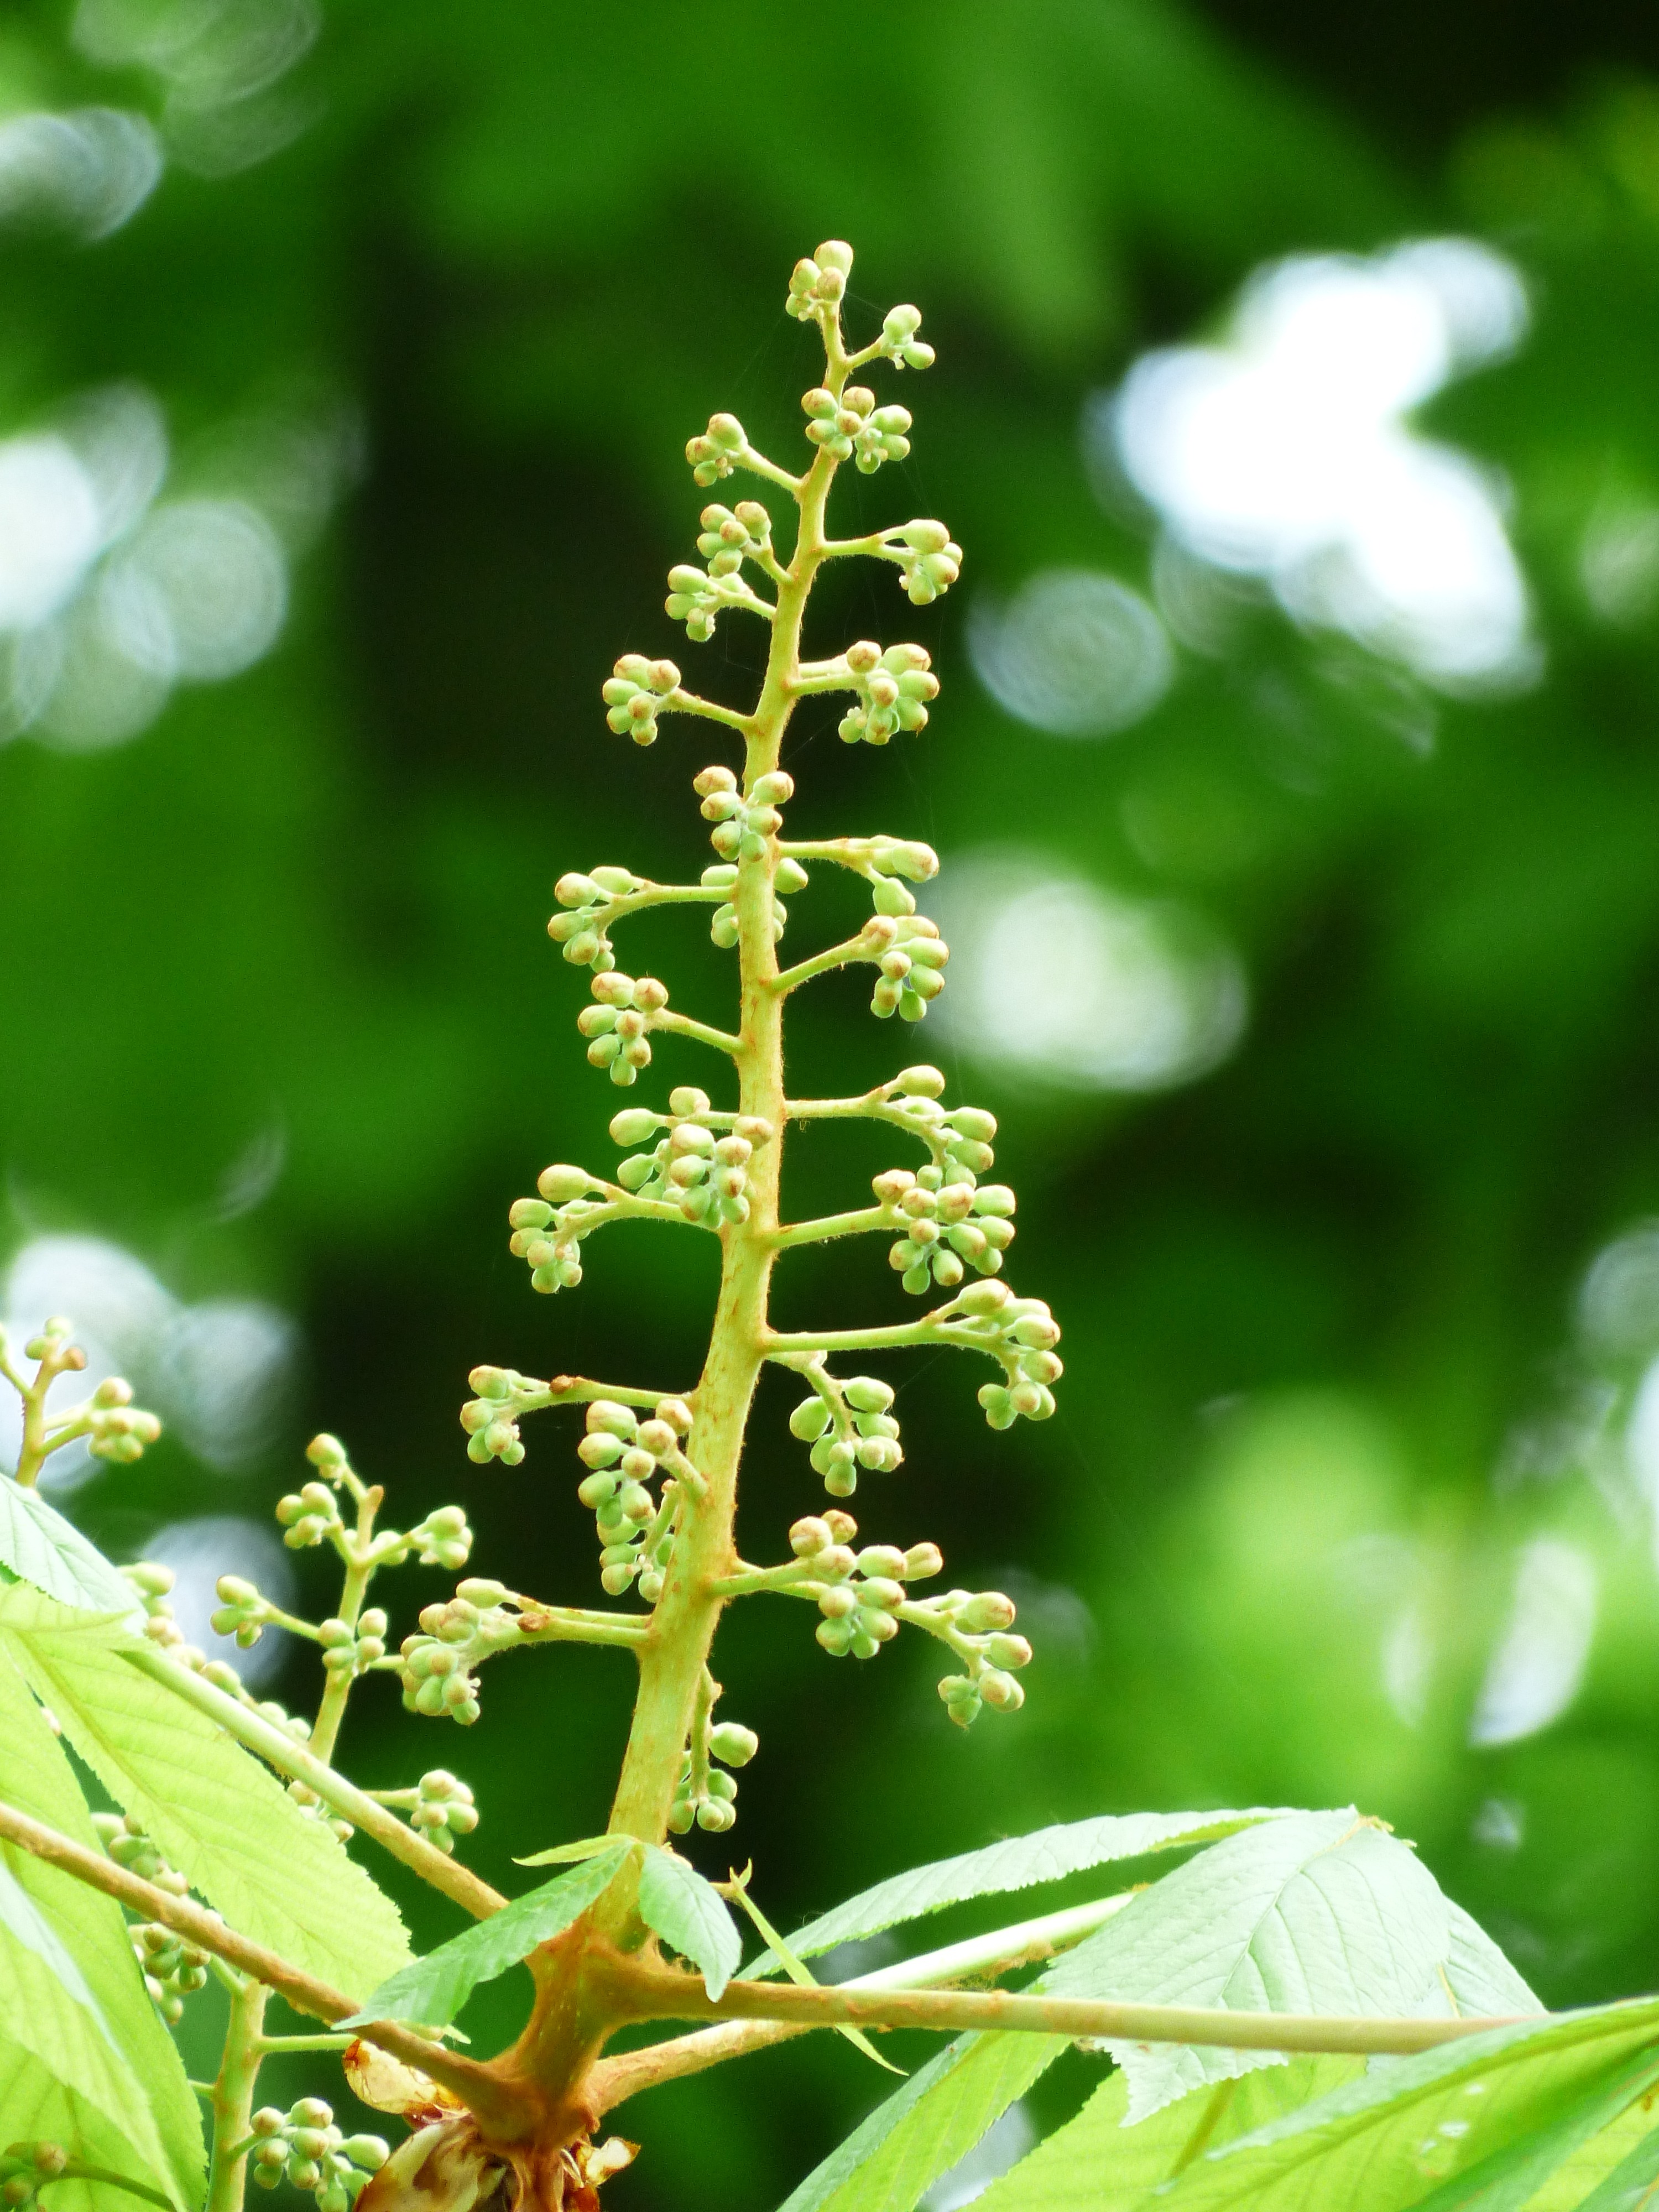
tree, branch, blossom, plant, leaf, flower, green, herb, produce, botany, flora, wildflower, shrub, fruits, faded, aesculus, chestnut, macro photography, inflorescence, flowering plant, buckeye, ordinary rosskastanie, common rosskastanie, white rosskastanie, aesculus hippocastanum, plant stem, land plant